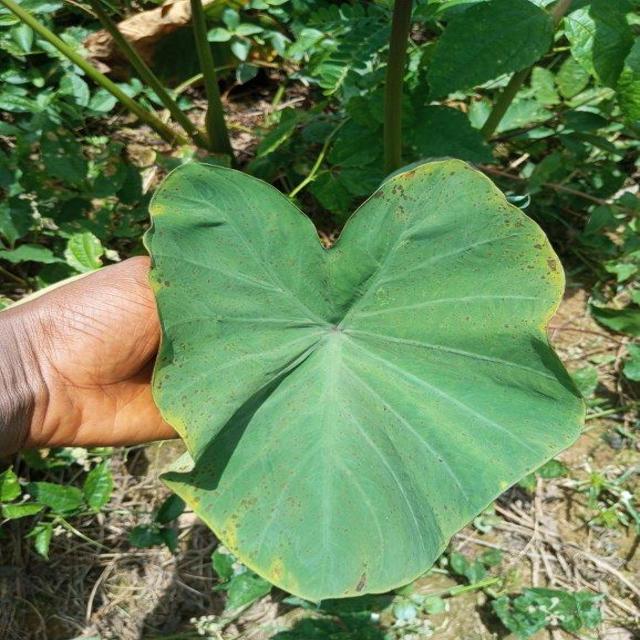
Label: Early_Blight